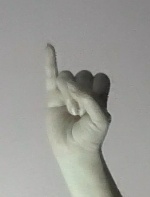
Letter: meem